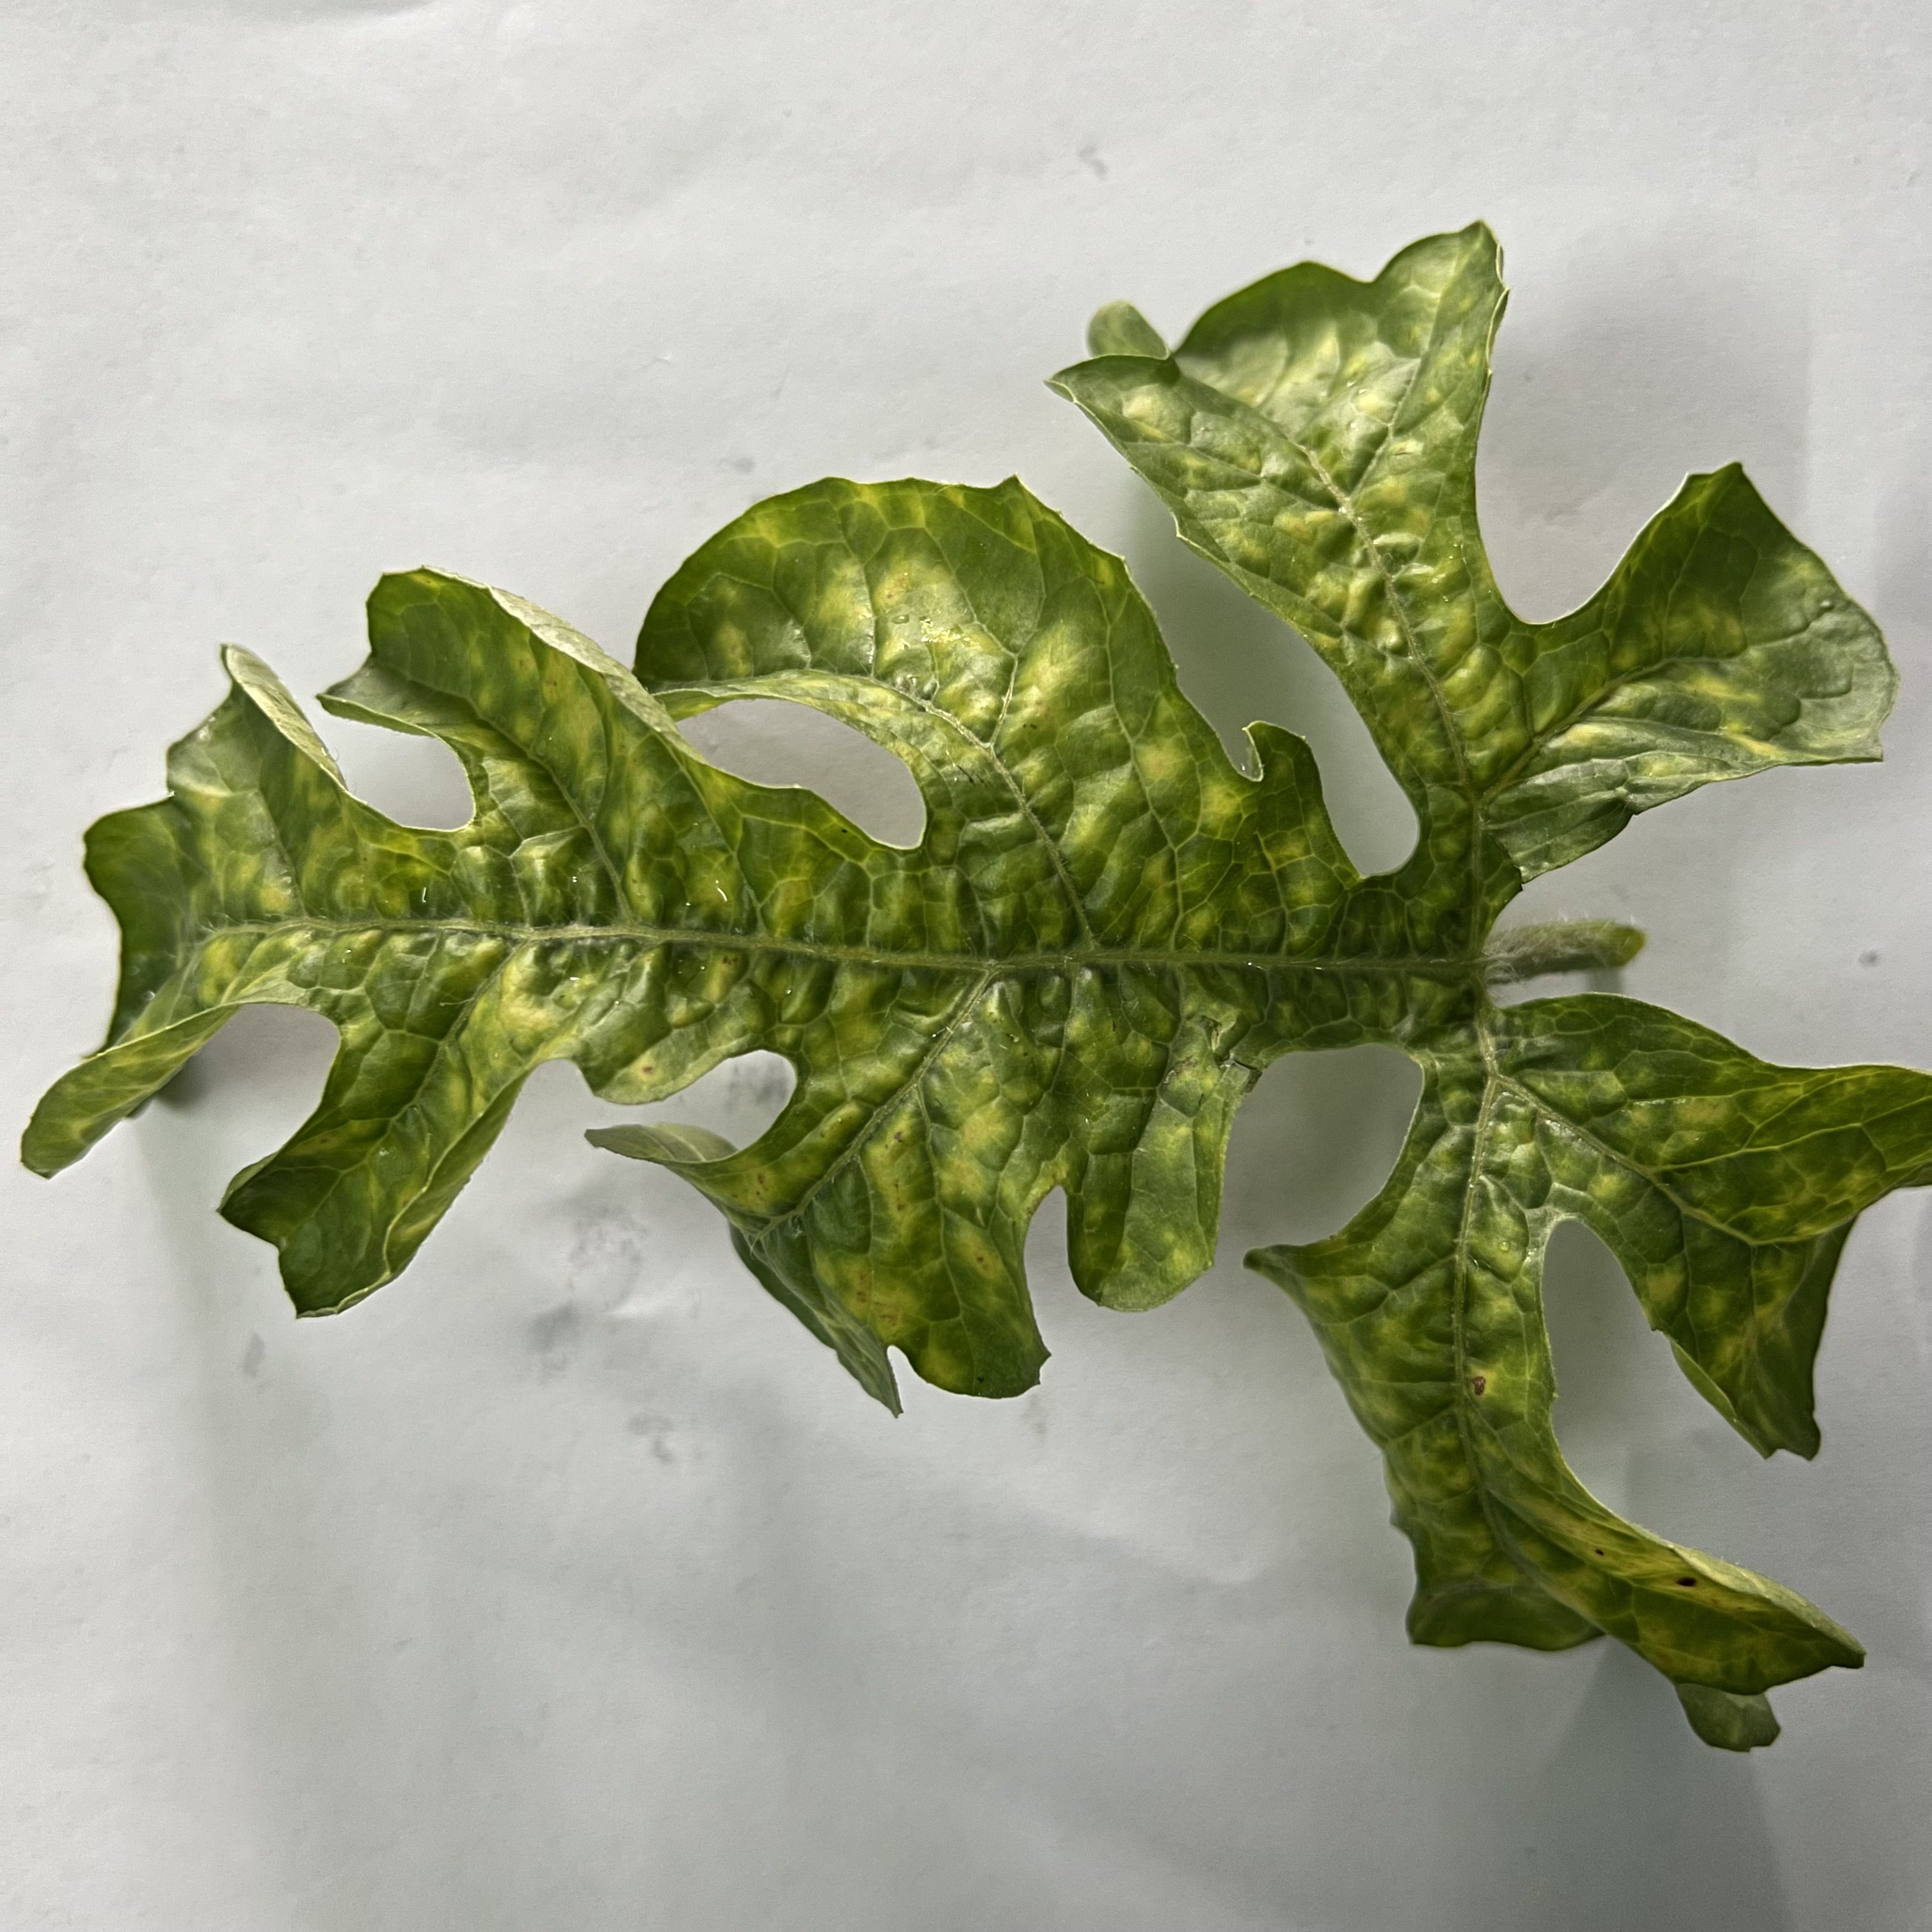
Label: Mosaic_Virus